1024 (number)

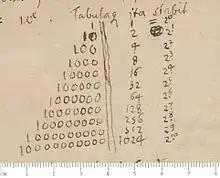
The number 1024 in a treatise on binary numbers by Leibniz (1697)

1024 is the natural number following 1023 and preceding 1025.